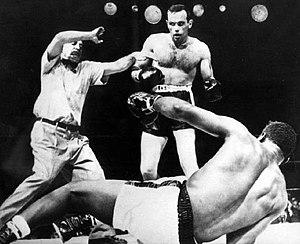
Ingemar Johansson est un boxeur suédois né le 22 septembre 1932 à Göteborg et mort le 30 janvier 2009 à Kungsbacka de la maladie d'Alzheimer. Il repose a Goteborg.